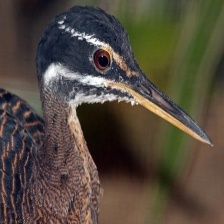
Species: SUNBITTERN
Scientific name:  EURYPYGA HELIAS